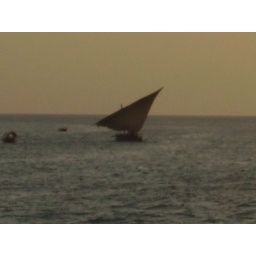
These &amp;quot;DHOW&amp;quot; boats are everywhere. Arab style wooden boats with one big sail, run by one person! really beautiful